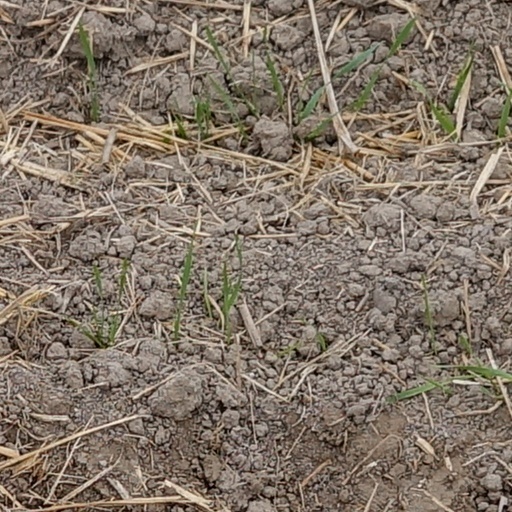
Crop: wheat